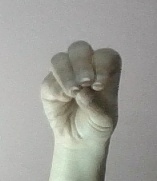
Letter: ha